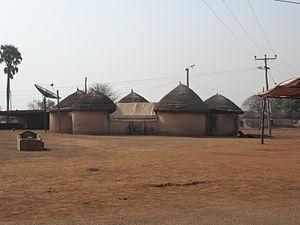
Maison traditionnelle dans le centre de Yendi, Région du Nord, Ghana
Yendi est la seconde ville de la Région du Nord. C'est également la capitale du pays Dagbon et le siège du diocèse de Yendi, qui dépend de l'archidiocèse de Tamale.